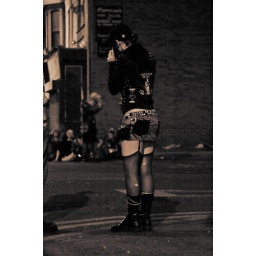
Punk girl stood on a street corner in Blackpool